Bicycle infantry

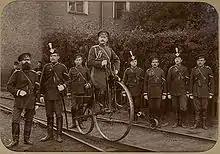
Russian Imperial Gendarmes with rail bicycle, circa 1900

Late in the 19th century the United States Army tested the bicycle's suitability for cross-country troop transport. The most extensive experimentation on bicycle units was carried out by 1st Lieutenant James A. Moss, of the 25th United States Infantry (Colored) (an African American infantry regiment with European American officers). Using a variety of cycle models, Moss and his troops, accompanied by an assistant surgeon, carried out extensive bicycle journeys covering between 800 and 1,900 miles (1287 to 3058 km). In 1896, Moss' Buffalo Soldiers stationed in Montana rode bicycles across roadless landscapes for hundreds of miles at high speed. The "wheelmen" traveled the 1,900 Miles to St. Louis Missouri in 40 days with an average speed of over 6 mph. A proposed ride from Missoula to San Francisco was not approved and the experiments terminated.